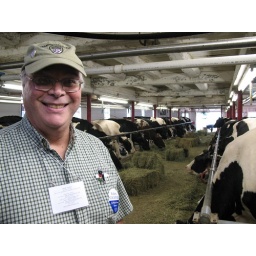
That is Hay! And cows too!! Bob in the dairy barn at Harris Farm in Dayton